Alauddin Johan Syah

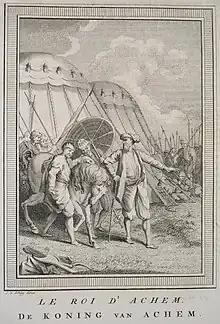
Le roi d'Achem, sur l'île de Sumatra au XVIIIème siècle. Between 1730 and 1750.

Sultan Alauddin Johan Syah (died 1760) was the twenty-fourth sultan of Aceh in northern Sumatra.